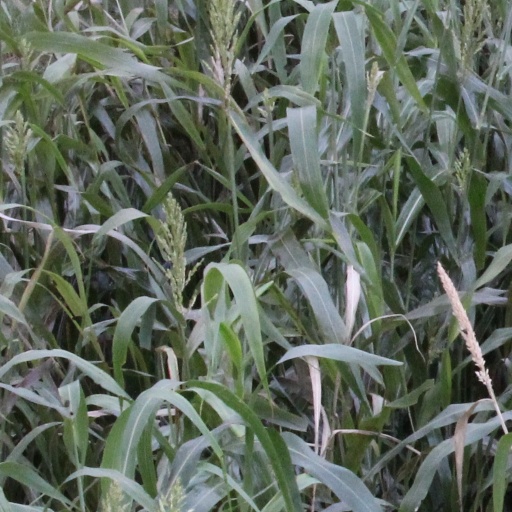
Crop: sorghum